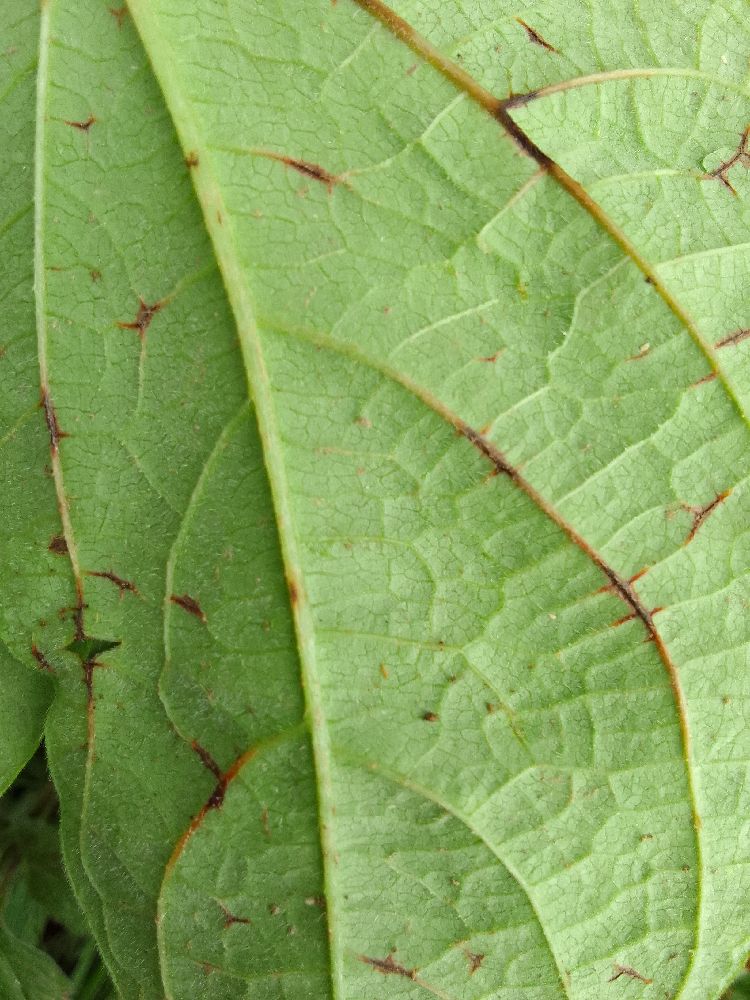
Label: anthracnose